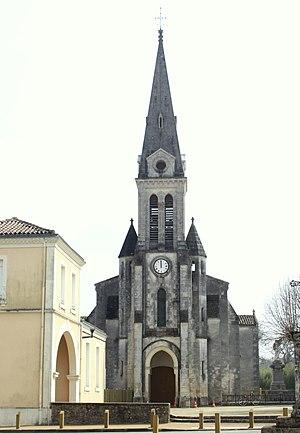
Le département français des Landes compte 438 églises pour un total de 331 communes, soit une moyenne de 1,32 église par commune. La commune de Parleboscq, née de la réunion de sept paroisses, compte à elle seule sept églises.